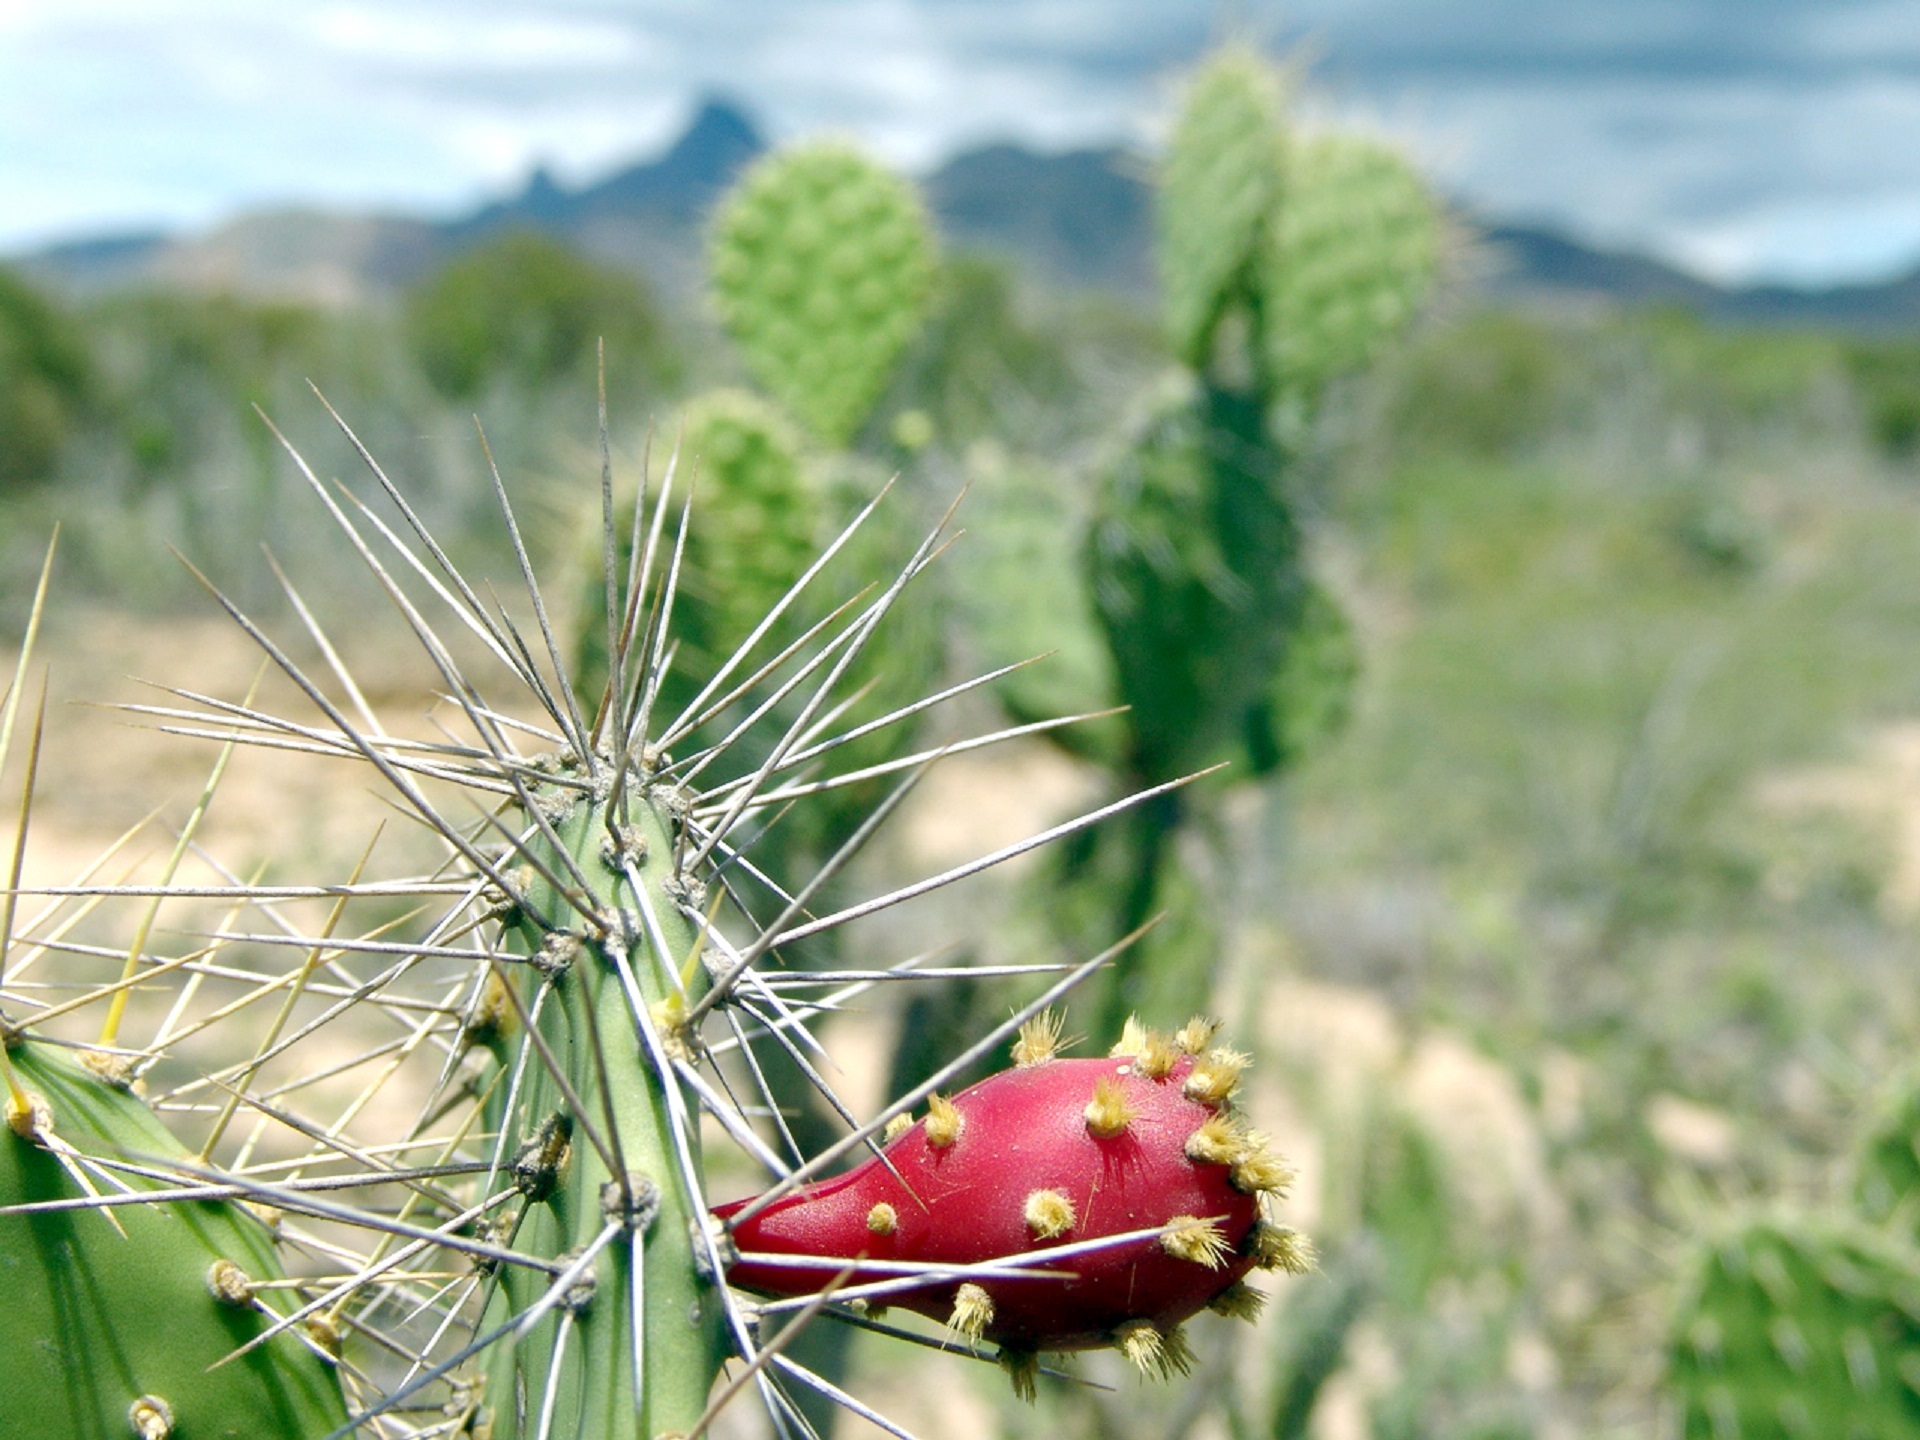
nature, grass, prickly, cactus, plant, field, meadow, fruit, leaf, desert, flower, barren, dry, food, green, red, produce, botany, succulent, flora, spike, wildflower, thorns, thistle, harp, macro photography, flowering plant, prickly pear, grass family, land plant, thorns spines and prickles, nopal